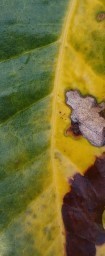
Label: Miner